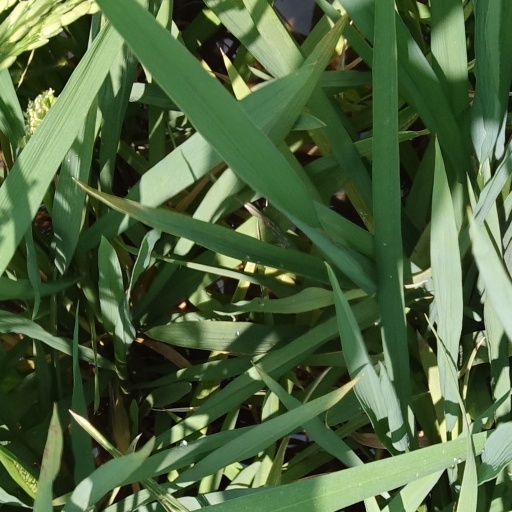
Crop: rice